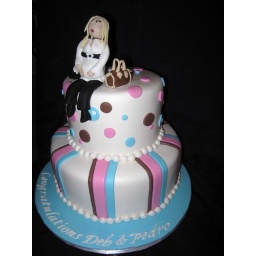
Baby shower cake in pink, blue, brown and white. Two tiers of Vanilla Surprise sugar cookie cake.